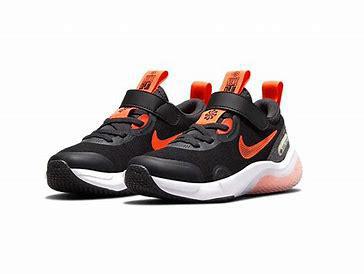
Brand: Nike
Model: Explor Next Nature